Vale Special

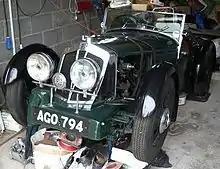
A Vale Special, previously belonging to Allan Gaspar, in the process of being restored by Dave Cox in 2005.

The Vale Motor Company was established in 1931 by Pownoll Pellew (later 9th Viscount Exmouth) as a 'gentleman's hobby' in a rented workshop behind The Warrington pub in Maida Vale. The project was initially funded by Pellew (helped by his mother and his actress girlfriend Kay Walsh) and his two business partners Allan Gaspar (with help from his bank manager father), and Robert Owen Wilcoxon (thanks to early film proceeds of his film actor brother Henry Wilcoxon). It was Henry who designed the striking Vale Motor Co. badge.